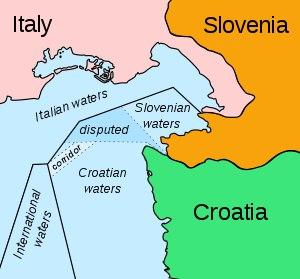
La baie de Piran, aussi appelée golfe de Piran, est une petite baie de la partie sud du golfe de Trieste, lui-même situé à l'extrémité septentrionale de la mer Adriatique, en Méditerranée. Si elle doit son nom à la commune de Piran, située en Slovénie, elle est également bordée par la Croatie et est à ce titre parcourue par une frontière maritime internationale, la frontière entre la Croatie et la Slovénie dont le tracé est disputé entre les deux États voisins.
Le golfe de Trieste, appelé tršćanski zaljev en croate, golfo di Trieste en italien et tržaški zaliv en slovène, est un petit golfe peu profond à l'extrémité septentrionale de la mer Adriatique, en Méditerranée. Extension vers l'est du golfe de Venise, il comporte de nombreuses baies, en particulier son littoral oriental. En revanche, exception faite des îlots plats qui bloquent l'entrée de la lagune de Grado, on n'y trouve aucune île.
L’Istrie est une péninsule de l'Adriatique de forme triangulaire pointée vers le sud, attachée au continent par le nord-est. Sa superficie est de 2 820 km². Son littoral commence au nord-ouest avec le golfe de Trieste, suit une ligne rectiligne nord-ouest/sud-est longue de 242,5 km jusqu'au cap Kamenjak où il s'infléchit et suit une ligne sud-ouest/nord-est longue de 212,4 km jusqu'à la baie de Kvarner. Son territoire est principalement compris en Croatie.
La frontière entre l'Italie et la Slovénie est la frontière internationale séparant deux pays membres l'Union européenne.